Gas exchange

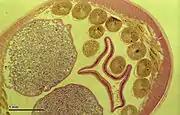
Fig. 15. Cross section of a nematode.

The sponges (Porifera) are sessile creatures, meaning they are unable to move on their own and normally remain attached to their substrate. They obtain nutrients through the flow of water across their cells, and they exchange gases by simple diffusion across their cell membranes. Pores called ostia draw water into the sponge and the water is subsequently circulated through the sponge by cells called choanocytes which have hair-like structures that move the water through the sponge.